Veterinary medicine

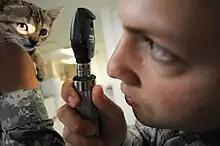
An eye examination of a kitten is underway prior to the kitten's adoption.

Veterinary research includes prevention, control, diagnosis, and treatment of diseases of animals, and basic biology, welfare, and care of animals. Veterinary research transcends species boundaries and includes the study of spontaneously occurring and experimentally induced models of both human and animal diseases and research at human-animal interfaces, such as food safety, wildlife and ecosystem health, zoonotic diseases, and public policy. By value the most important Animal Health pharmaceutical supplier worldwide is by far Zoetis (United States).